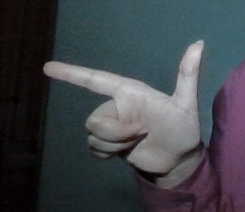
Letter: yaa